Tallulah-North Shore

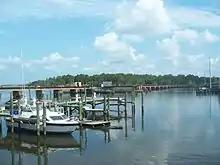
View of Trout River from Tallulah-North Shore

Throughout most of the 1800s the area now considered Tallulah-North Shore consisted mainly of farms, lumberyards and naval stores operations. In 1879, anticipating residential growth in the region, a man by the name of Jeremiah Fallausbee platted an area he called Tallulah. The name "Tallulah" is an American Indian name meaning "leaping water." The area would remain sparsely populated until housing needs increased in the wake of the Great Fire of 1901. In 1915, additional areas were platted under the name North Shore. The city annexed the entire area in 1925.